Vogelsang, Zehdenick

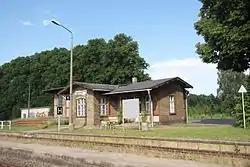
Vogelsang Railway Station

Vogelsang is a village, one of the thirteen districts of the city of Zehdenick in the Oberhavel district, in Brandenburg, Germany.